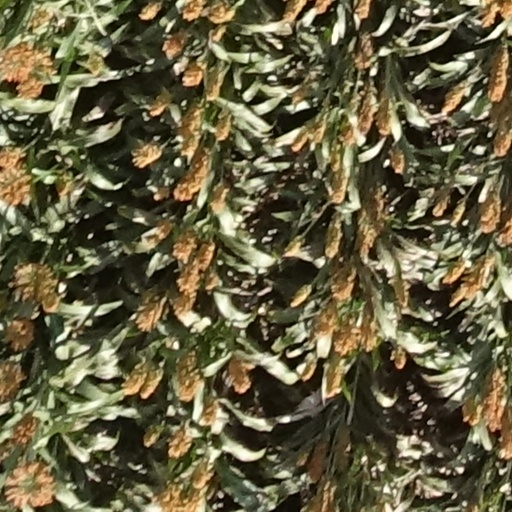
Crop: sorghum